Micallef Tonight

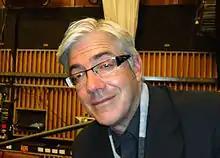
Host Shaun Micallef

Other in-show shenanigans included stealing musical guest Delta Goodrem's shoes as she played the piano, deliberately leaving actress Melissa George, live via satellite from Hollywood, on hold for over five minutes (she had guest starred in a supersized episode of "Friends" earlier that night, effectively delaying the broadcast of "Micallef Tonight" by several minutes), and requesting singers insert random words in to their musical performances to prove they weren't lip-synching. Notable examples were David Campbell inserting the word "lamington" into his performance and Amiel inserting the word "dolphinarium".